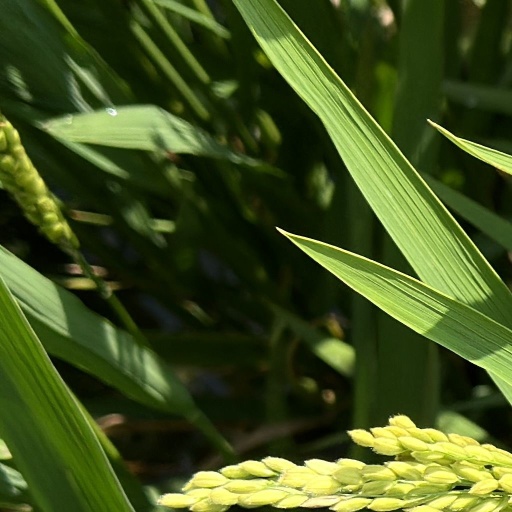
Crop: rice